Rupture disc

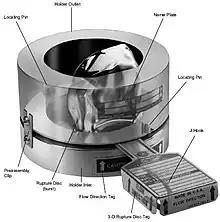
A rupture disc (burst)

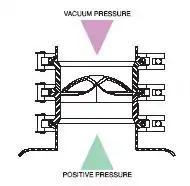
Pressure-effect acting at a rupture disc

A rupture disc, also known as a pressure safety disc, burst disc, bursting disc, or burst diaphragm, is a non-reclosing pressure relief safety device that, in most uses, protects a pressure vessel, equipment or system from overpressurization or potentially damaging vacuum conditions.